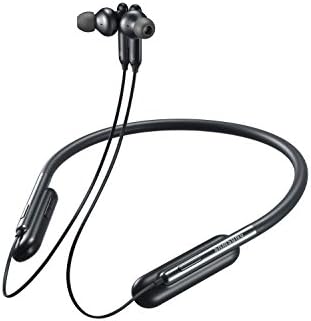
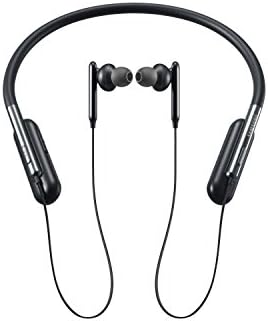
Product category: headphones
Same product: yes